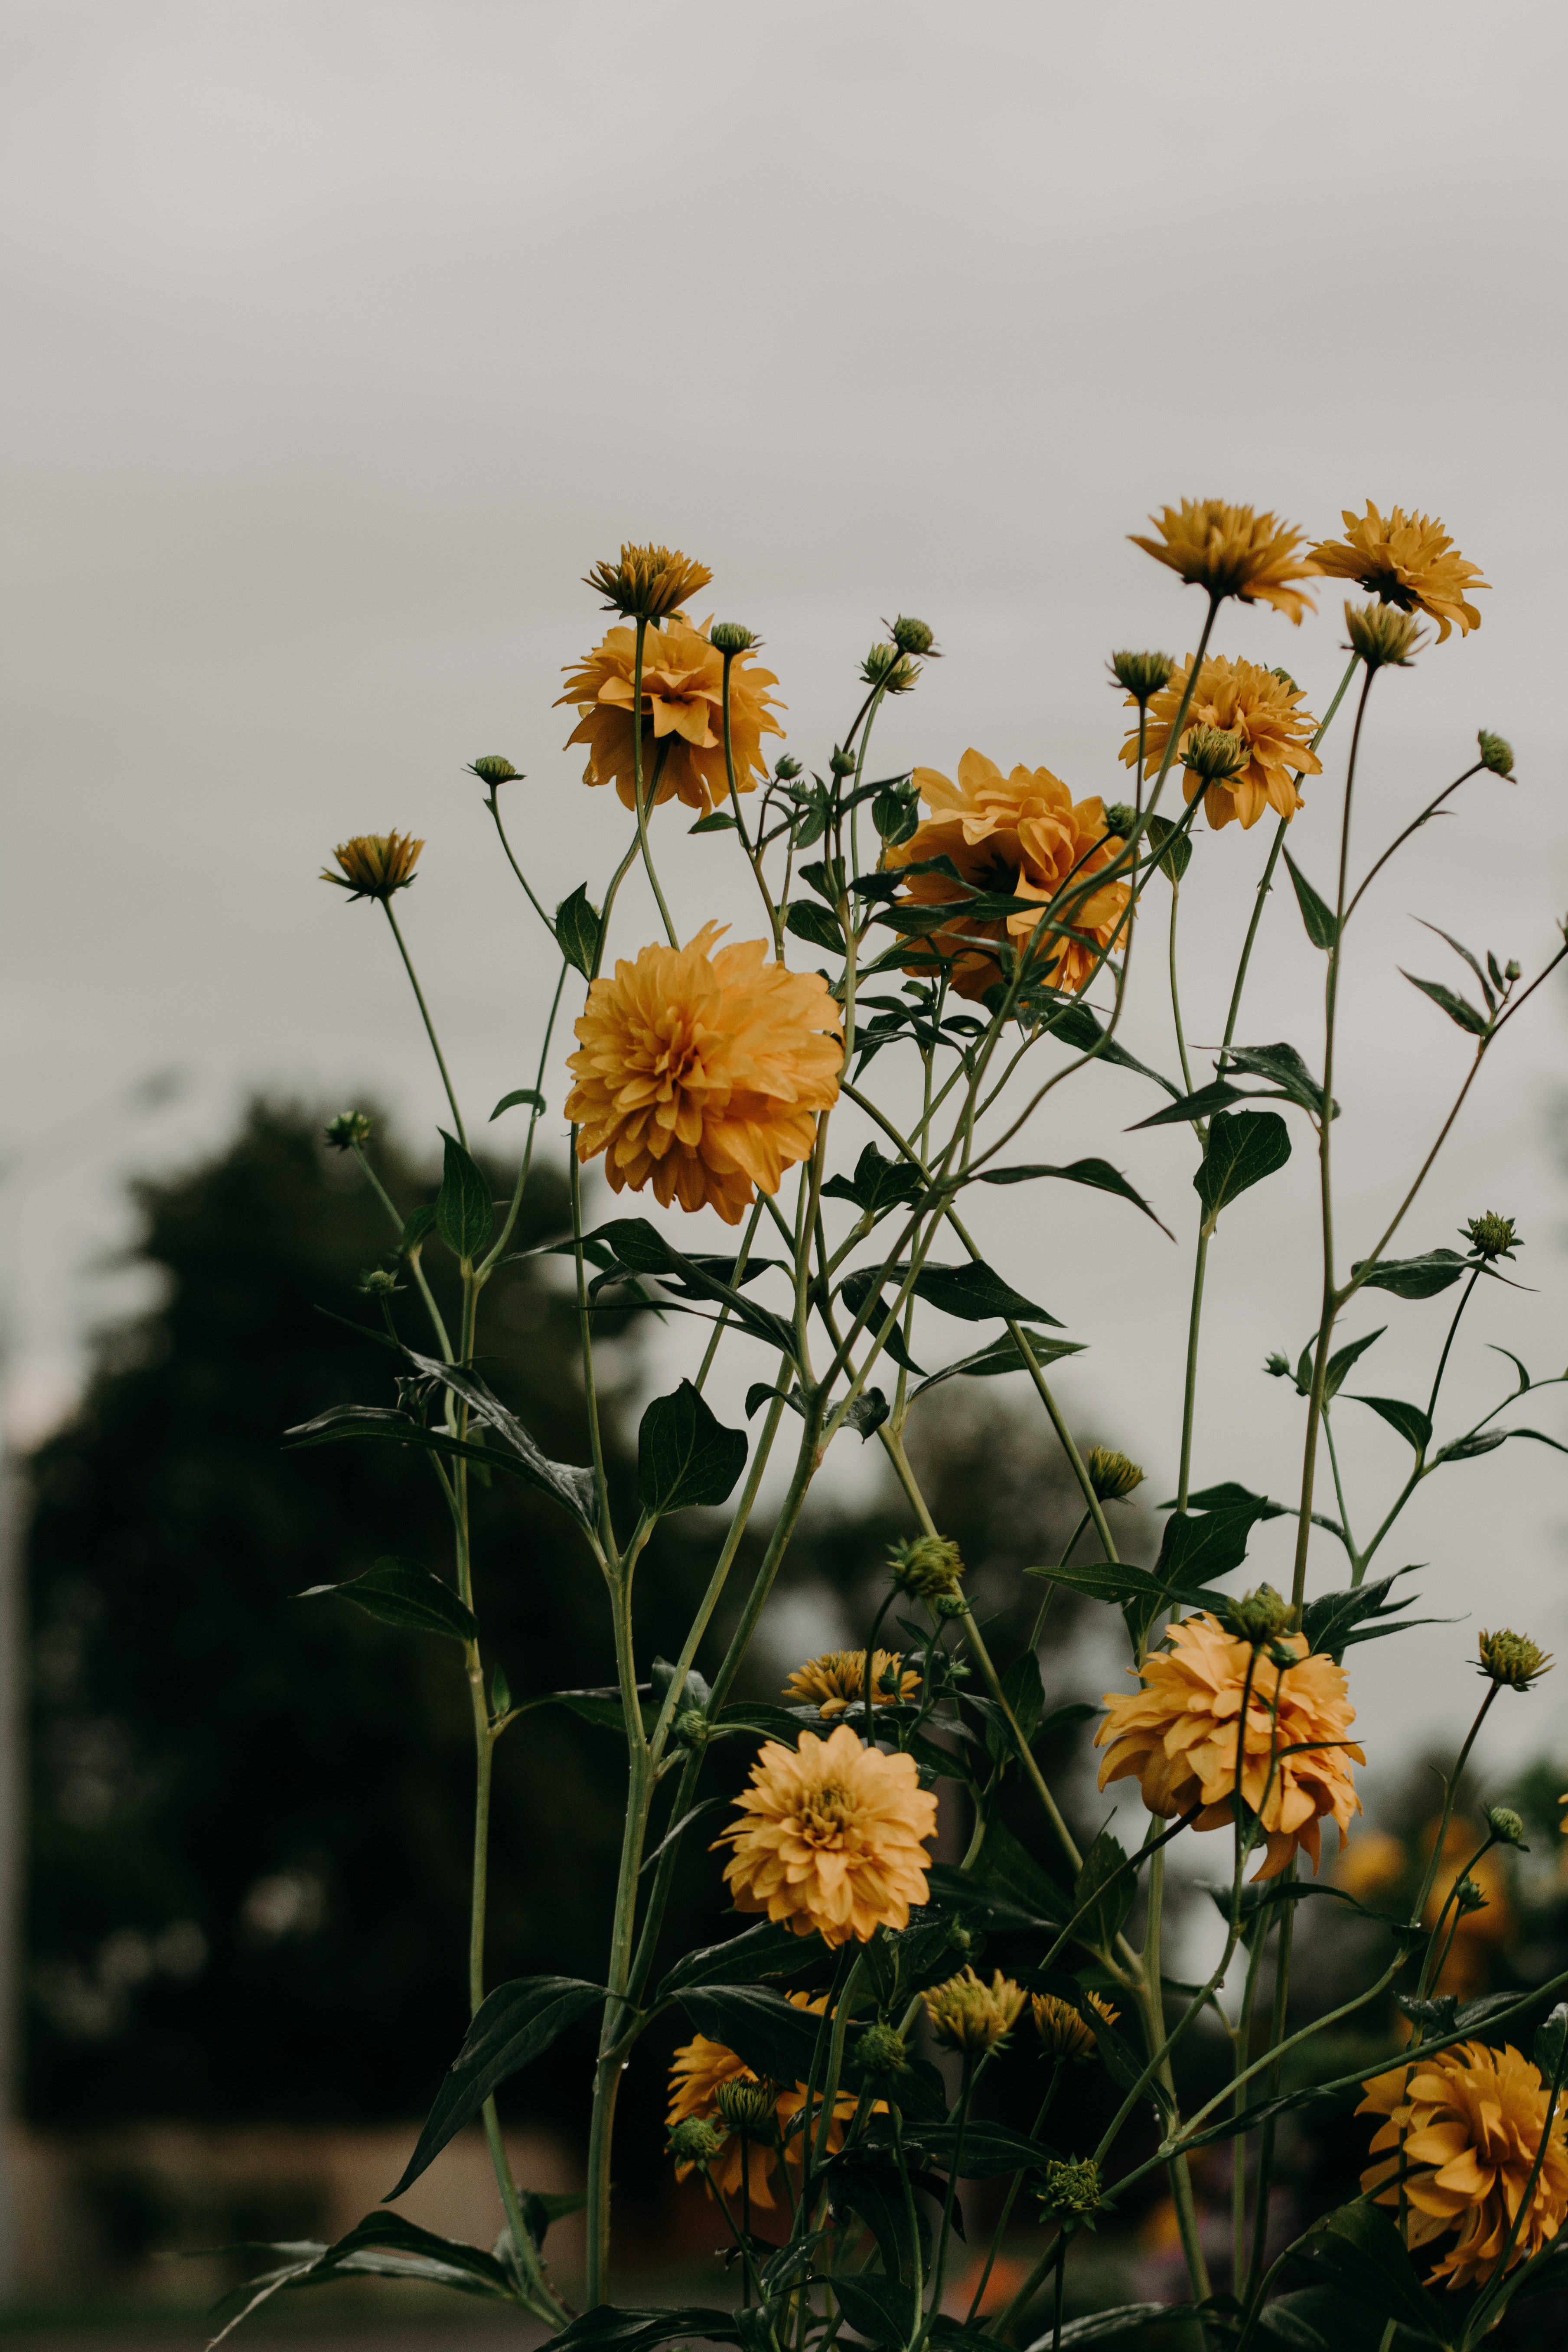
flower, flowering plant, plant, yellow, sky, botany, wildflower, petal, plant stem, sunflower, daisy family, annual plant, perennial plant, Forb